Armillaria mellea

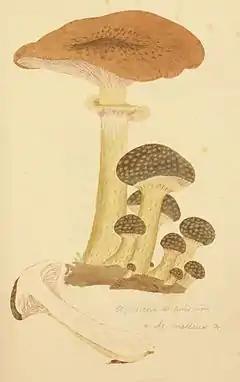
Illustration from James Sowerby's "Coloured Figures of English Fungi or Mushrooms"

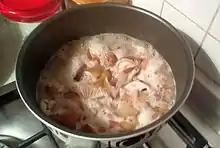
Parboiling honey fungus

The basidiocarp of each has a smooth cap in diameter, convex at first but becoming flattened with age often with a central raised umbo, later becoming somewhat dish-shaped. The margins of the cap are often arched at maturity and the surface is sticky when wet. Though typically honey-coloured, this fungus is rather variable in appearance and sometimes has a few dark, hairy scales near the centre somewhat radially arranged. The gills are white at first, sometimes becoming pinkish-yellow or discoloured with age, broad and fairly distant, attached to the stipe at right angles or are slightly decurrent. The flesh of the cap is whitish and has a sweetish odour and flavour with a tinge of bitterness.